Health in Syria

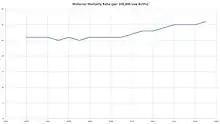
Maternal Mortality Ratio in Syria 2000-2017

Since most births before the war were attended by skilled health workers (96.2%), the Maternal Mortality Ratio was as low as 26 maternal deaths per 100,000 live births in 2009 when the world's average was 257. During the war, more pregnant women did not receive proper maternal care because of safety, accessibility and economic reasons. The numbers increased dramatically after the war reaching 31 maternal deaths in 2017.